Hawker Typhoon

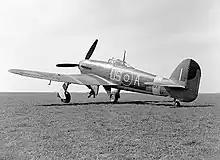
A Mark IB Typhoon "US-A" in April 1943. It was flown by Squadron Leader T.H.V Pheloung (New Zealand). An yellow recognition stripe is visible on the upper wing.

In 1941, the Spitfire Mk Vs, which equipped the bulk of Fighter Command squadrons, were outclassed by the new Focke-Wulf Fw 190 and suffered many losses. The Typhoon was rushed into service with Nos. 56 and 609 Squadrons in late 1941, to counter the Fw 190. This decision proved to be a disaster, as several Typhoons were lost for unknown reasons and the Air Ministry began to consider halting production of the type.